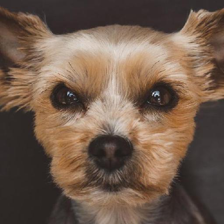
Label: animals